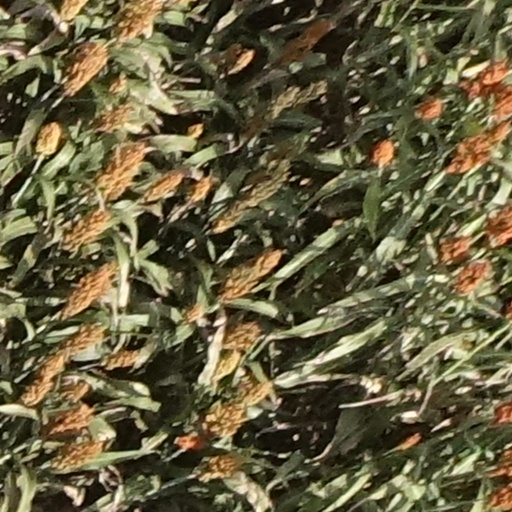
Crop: sorghum